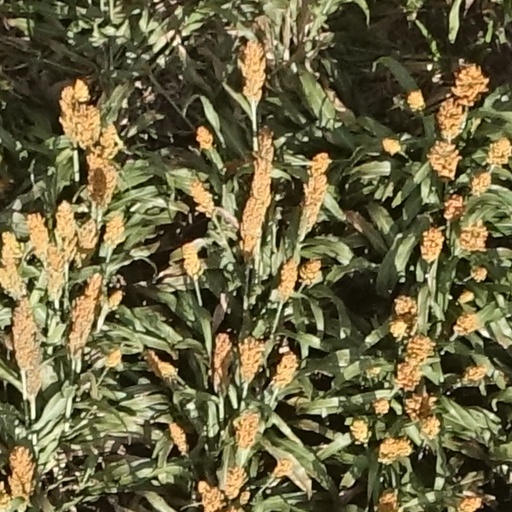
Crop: sorghum